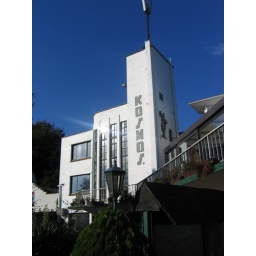
in the 80ies: boy meet girl, girl meet boy